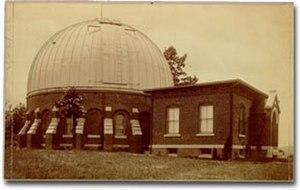
L'observatoire Leander McCormick est l'un des observatoires astronomiques dirigés par le département d'astronomie de l'université de Virginie. Il est situé aux limites de la ville de Charlottesville, dans le comté d'Albemarle, en Virginie, au sommet du Mount Jefferson. Il est nommé en l'honneur de Leander J. McCormick, principal mécène du projet.